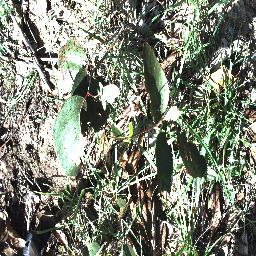
Label: negative